Shopping in Kuala Lumpur

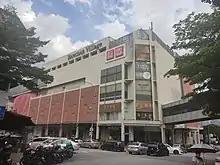
Bangsar Village

Central Market is a shopping area dedicated to local arts and crafts. It sells a multitude of colourful batiks, the traditional dressing of ethnic Malay Malaysians and other souvenirs. Besides that, Central Market also sells sarees and cheongsams among other cultural legacies of Malaysia's diverse ethnic minorities. One can also find religious-motivated arts and other trinkets inspired by Buddhism and Hinduism. Traditional Malay craft in the form of local daggers (keris), beautifully embellished woodcarvings, traditional kites, songkets among other items. There are plans to evolve this place into an art colony.